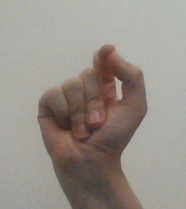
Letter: fa